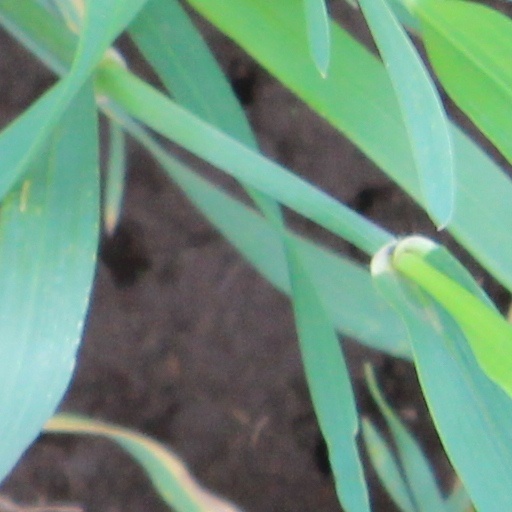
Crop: wheat